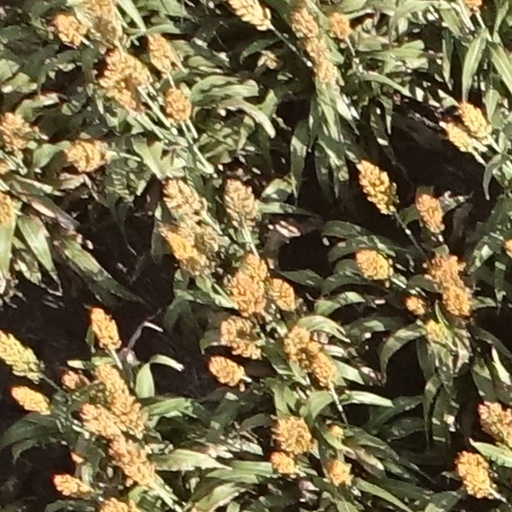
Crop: sorghum